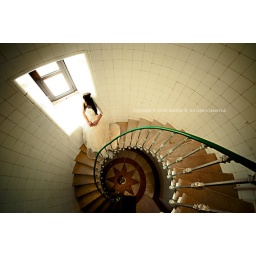
252 | sitting by the window